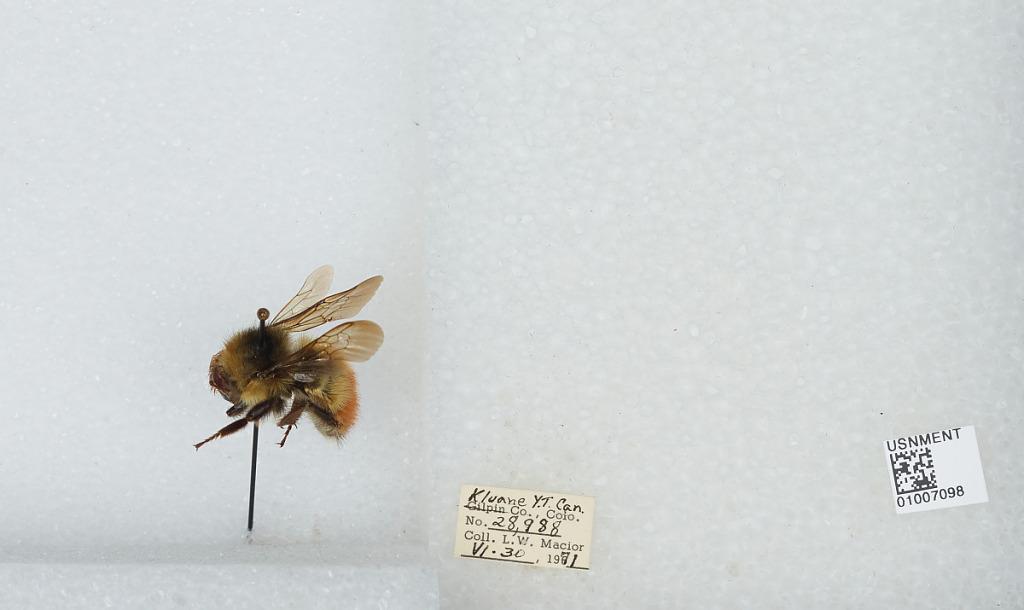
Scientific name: Bombus (Pyrobombus) flavifrons Cresson
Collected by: L. Macior
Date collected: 1971-6-30
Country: Canada
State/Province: Yukon Territory
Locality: Kluane
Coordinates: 60.75, -139.5